The Treatment Trap

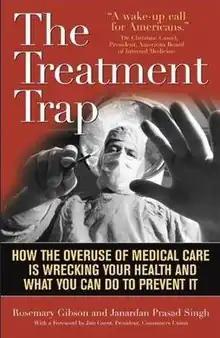

The Treatment Trap - How the Overuse of Medical Care is Wrecking your Health and what you can do to Prevent it is a 2010 book by Rosemary Gibson and Janardan Prasad Singh.